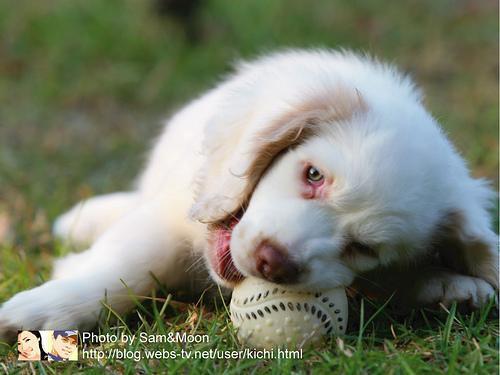
clumber